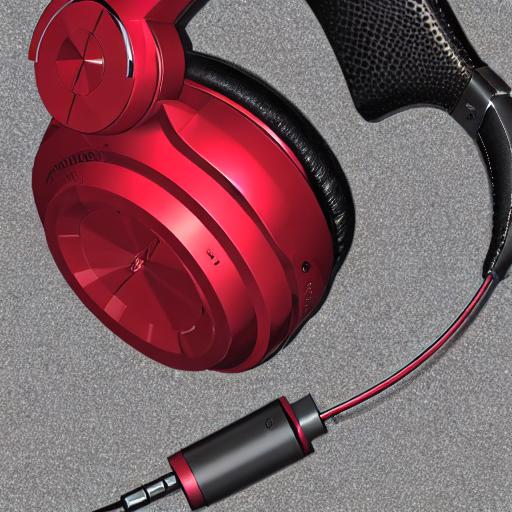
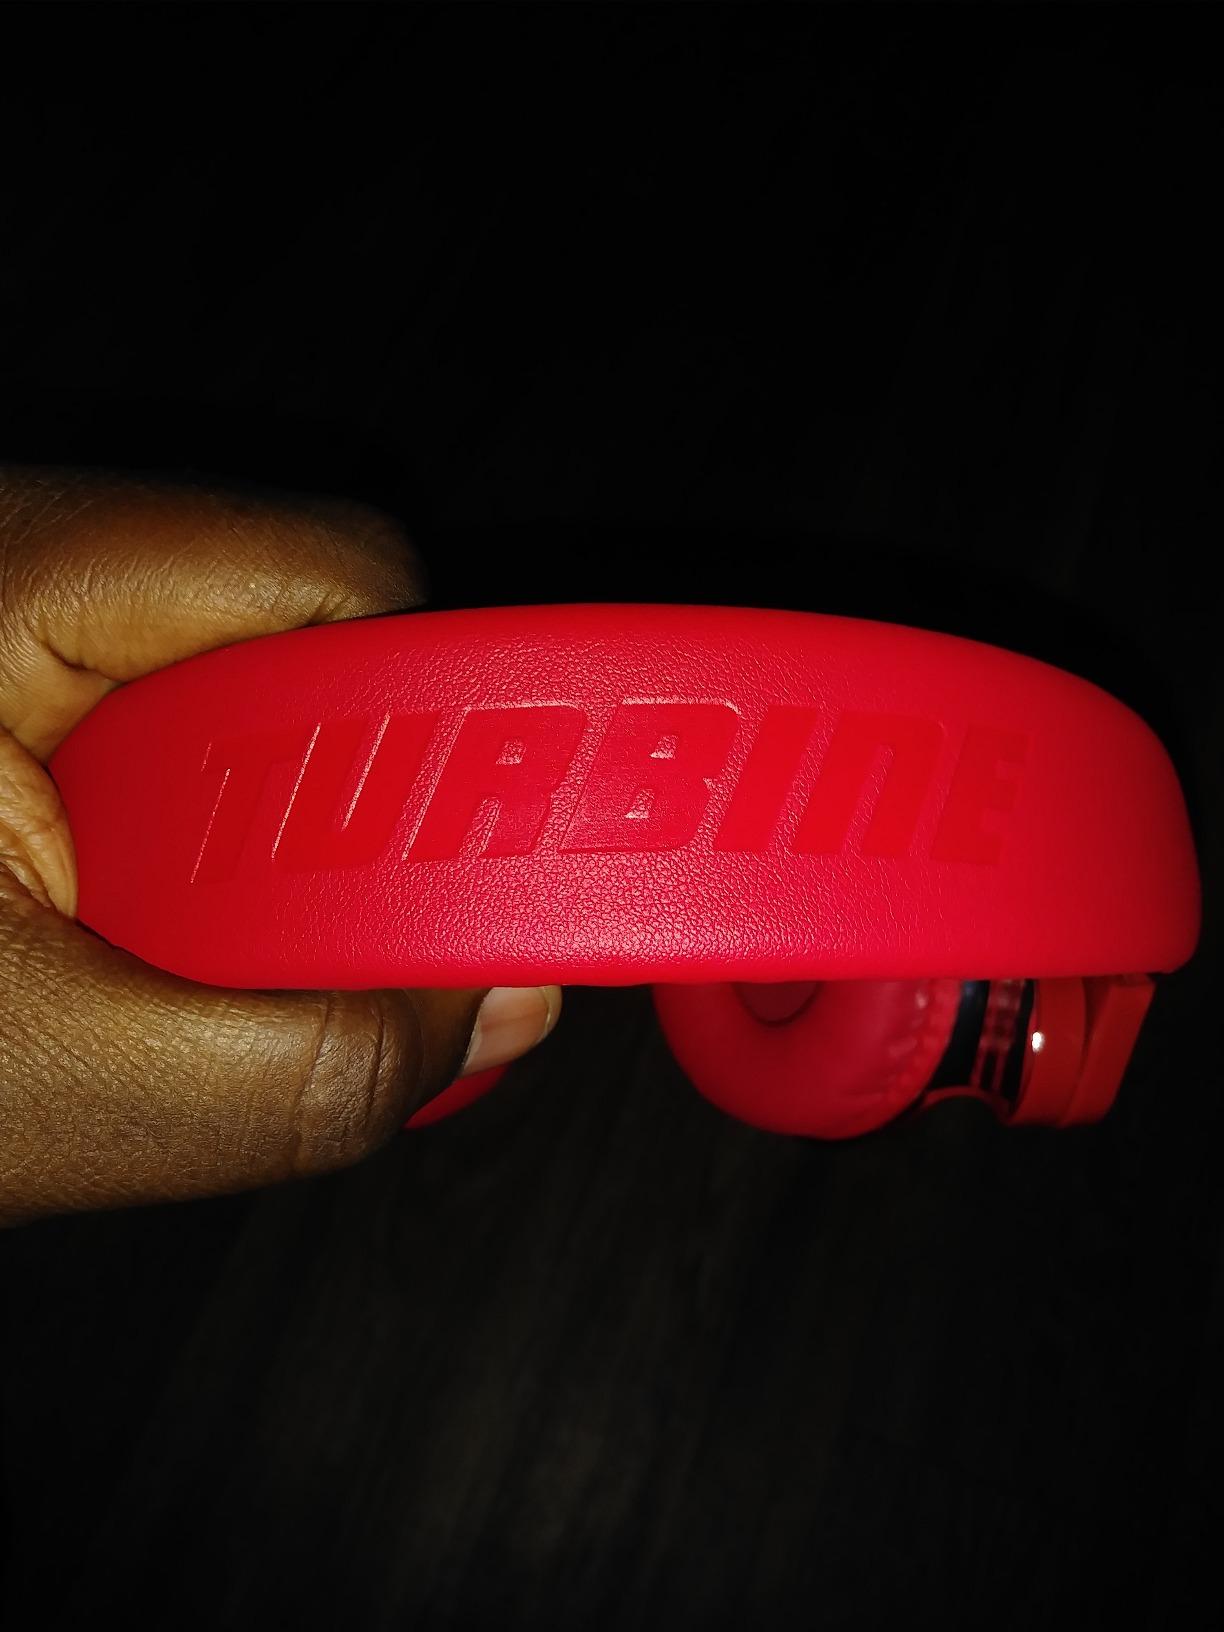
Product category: headphones
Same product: no